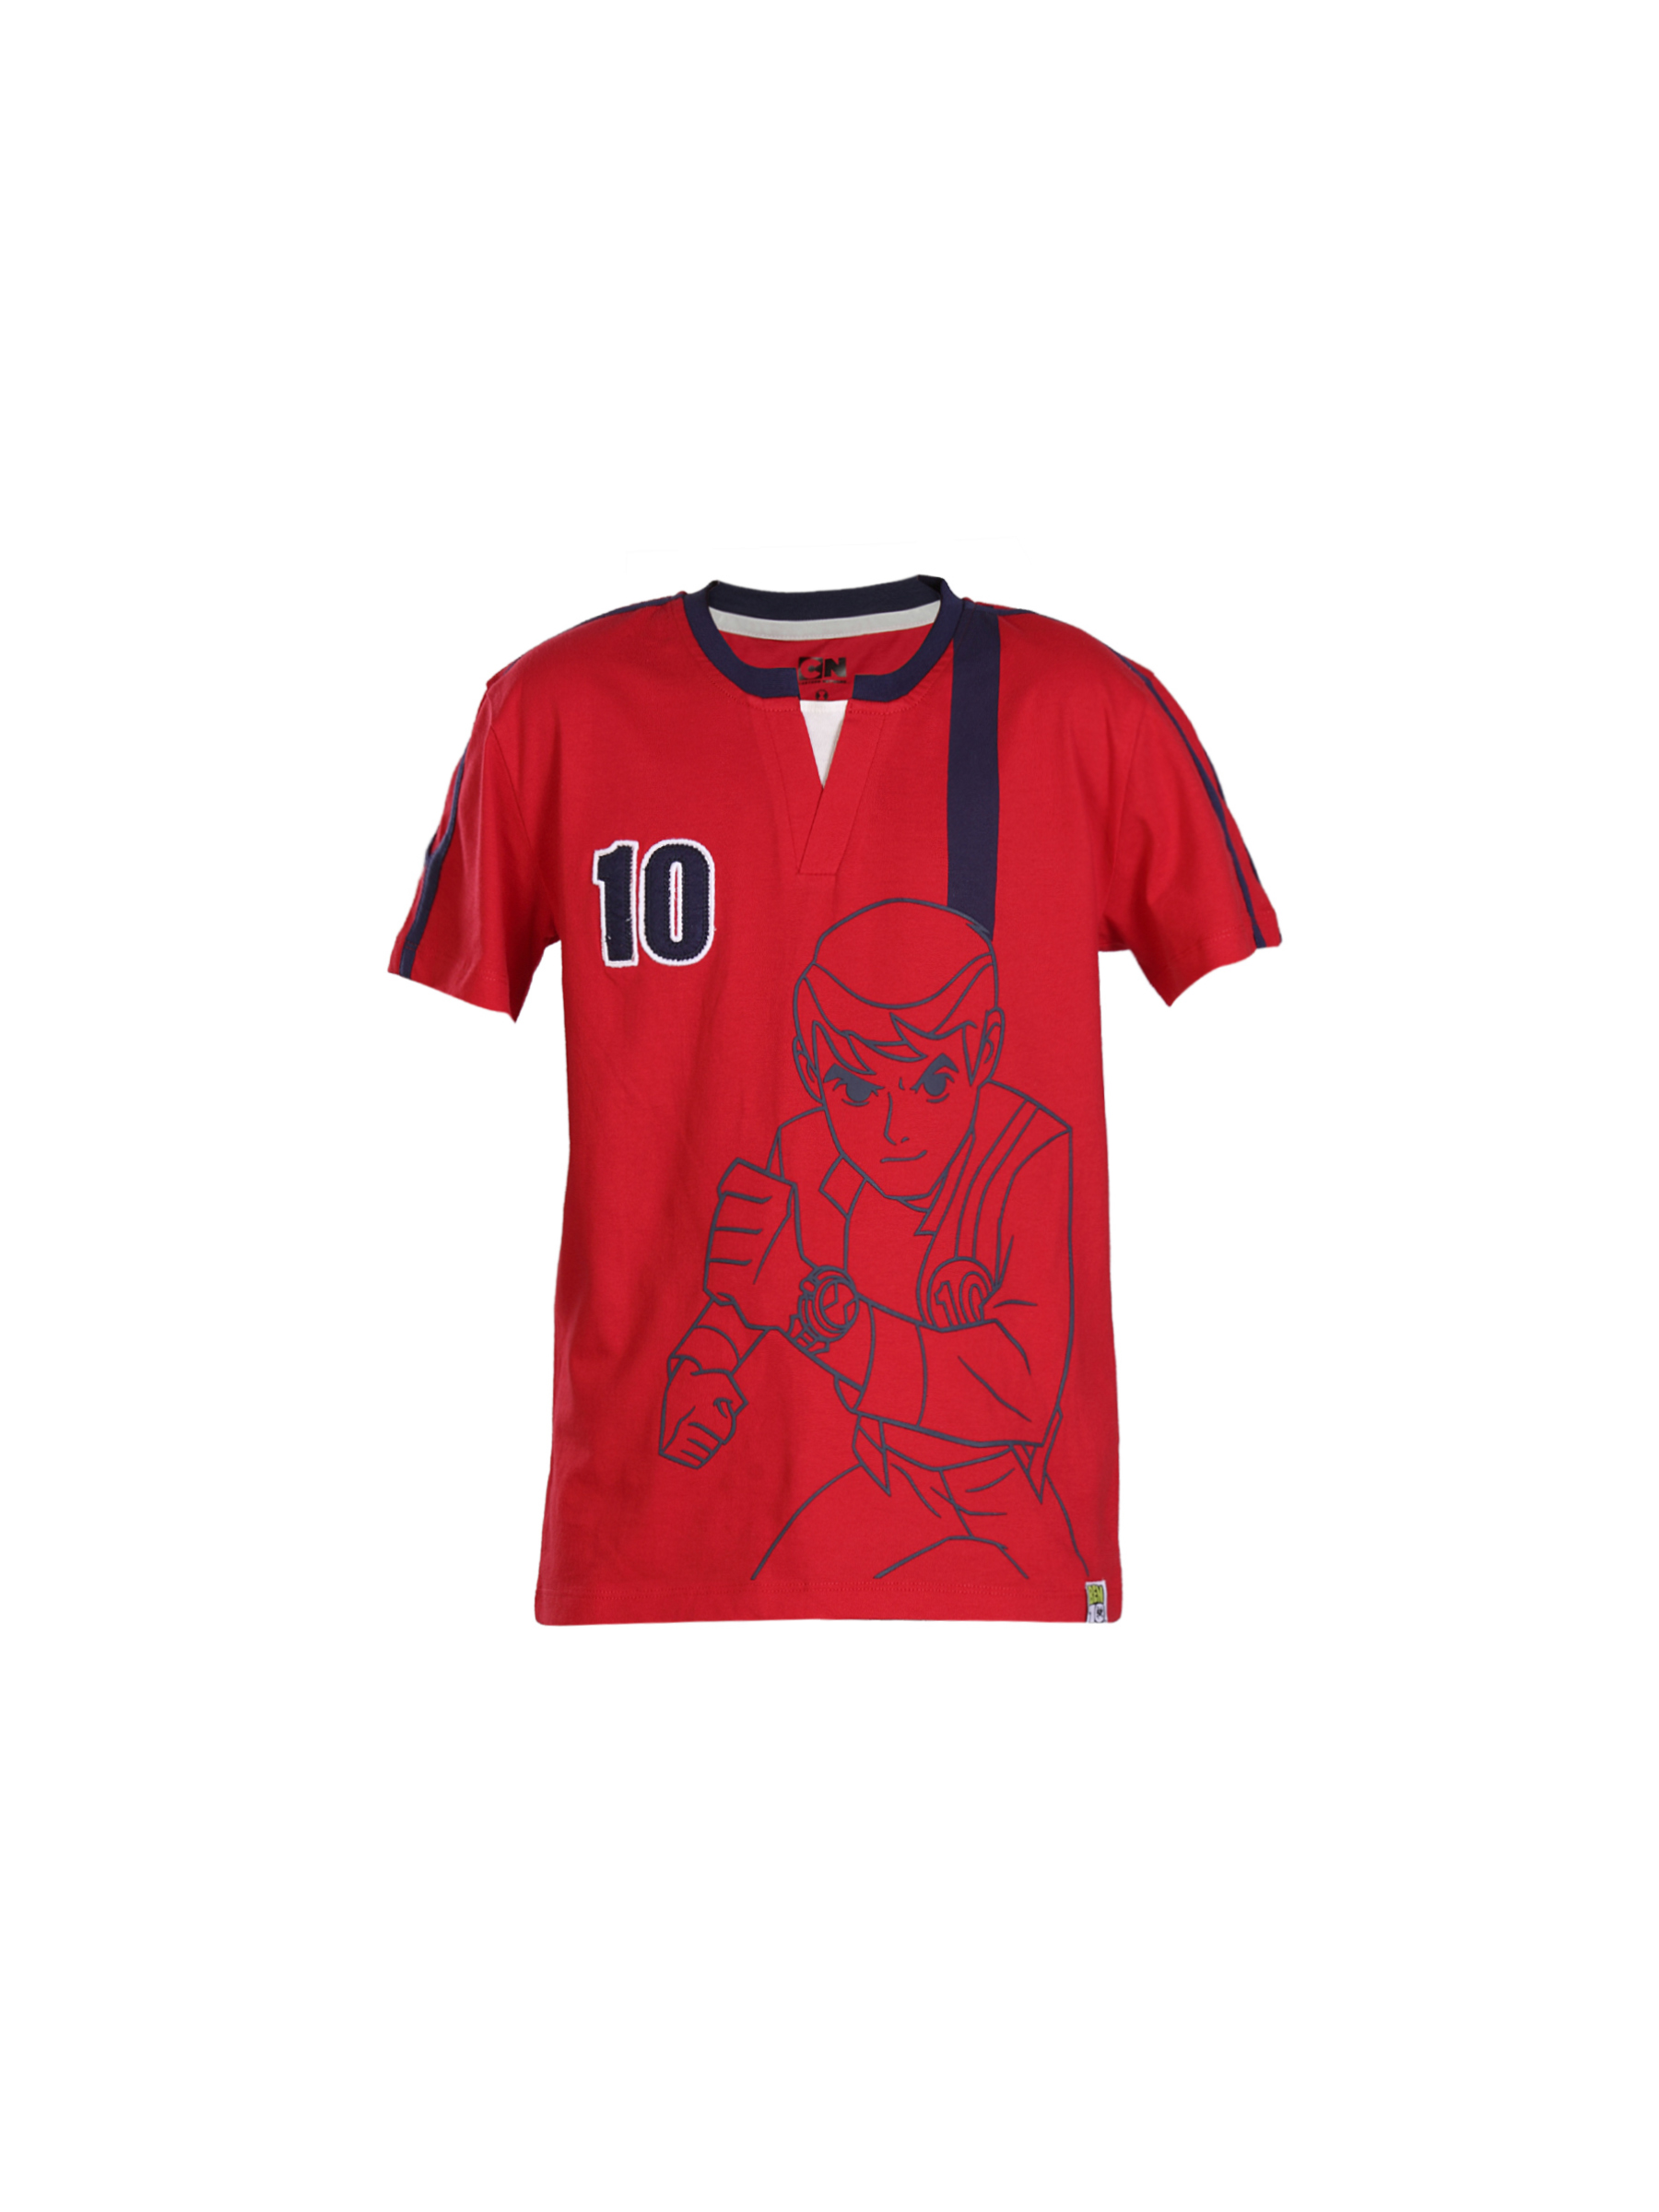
Ben 10 Boys Red Printed T-shirt
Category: Apparel / Topwear / Tshirts
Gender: Boys
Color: Red
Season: Summer 2012
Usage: Casual